Question: Please indicate a possible affordance area of the hold_frisbee that can be used for holding
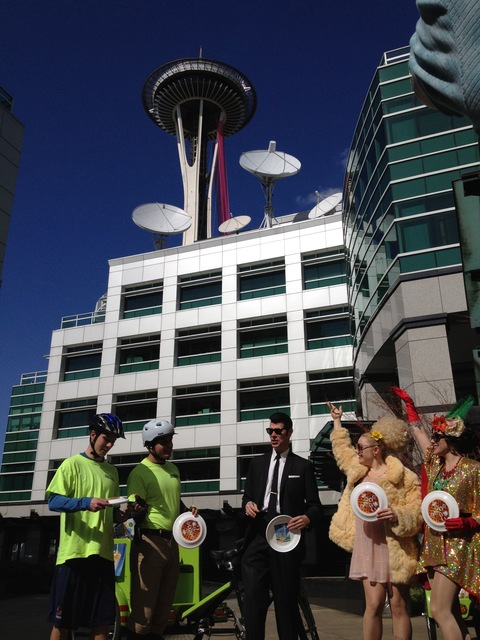
Answer: [170.126, 506.892, 214.71, 552.308]